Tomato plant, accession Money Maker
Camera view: tilt-top (135 deg); turntable rotation: 120 degrees
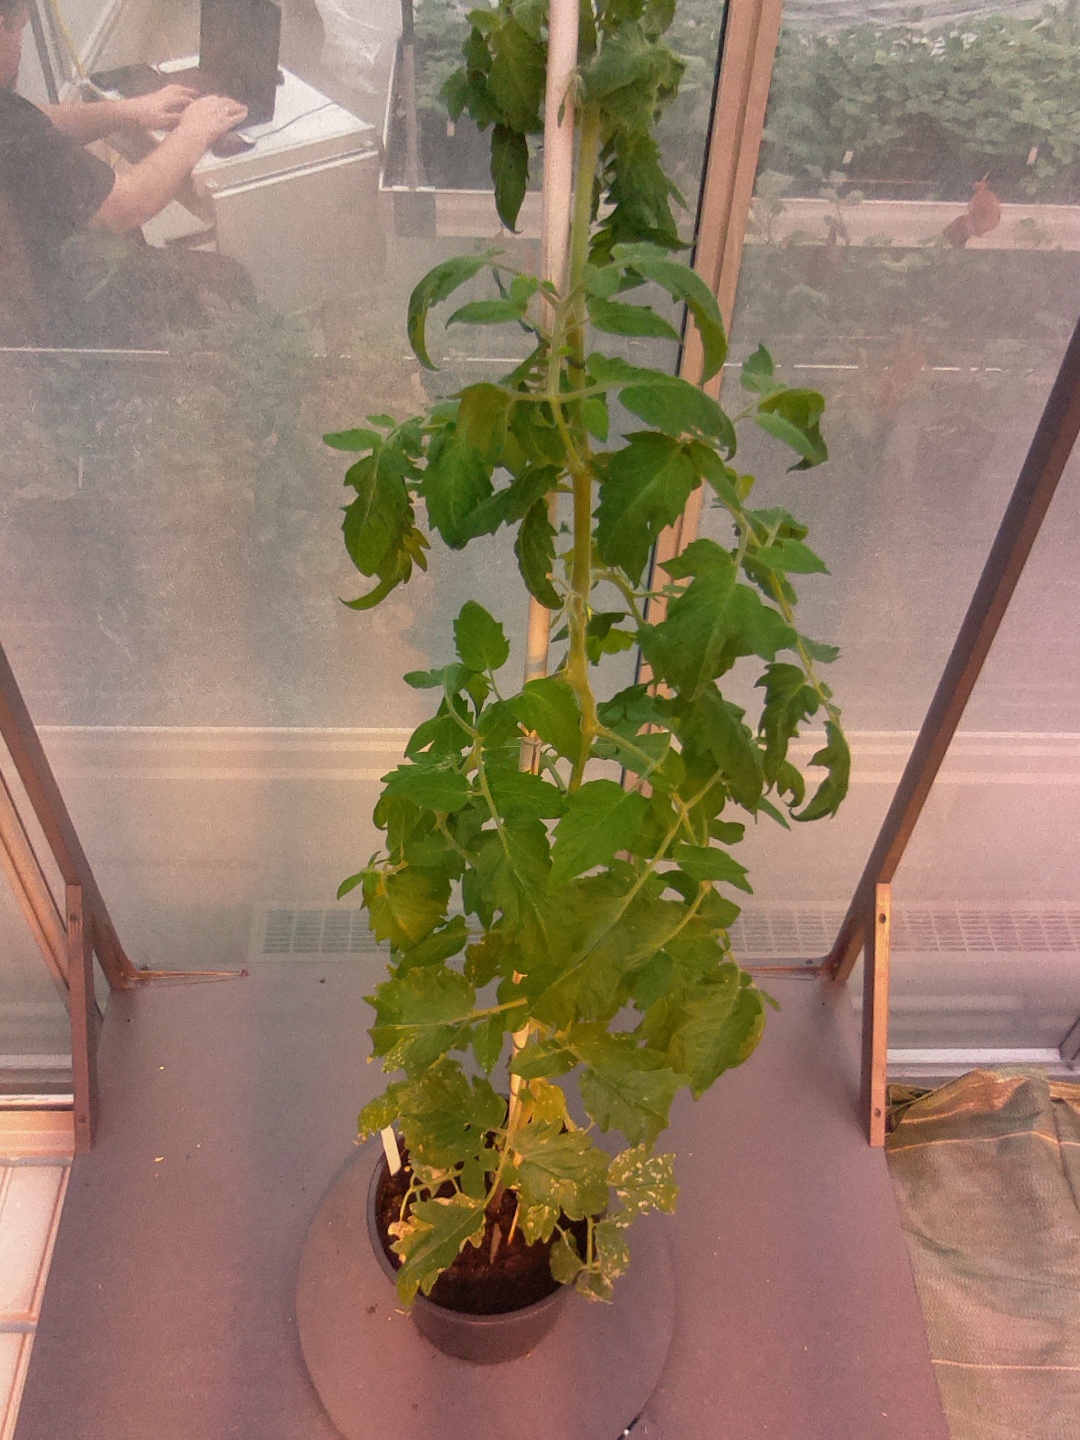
BBCH growth stage 65: Full flowering, 50%-60% of flowers open, first petals falling